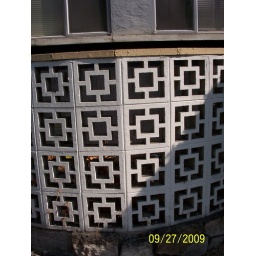
Brick wall in front of an apartment building along Jackson St =